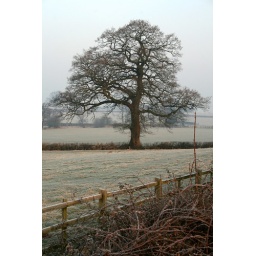
Frost coated grass and brambles with an oak tree in the background side lit by a winter sun.